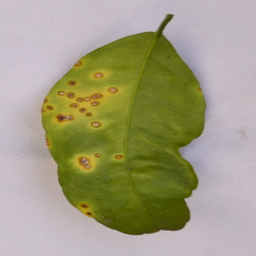
Plant part: leaf
Disease: canker